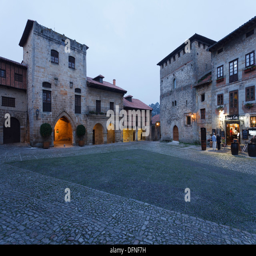
tower and the restaurant at the old town in the evening